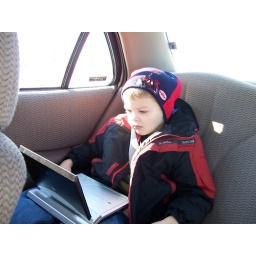
a train in the car